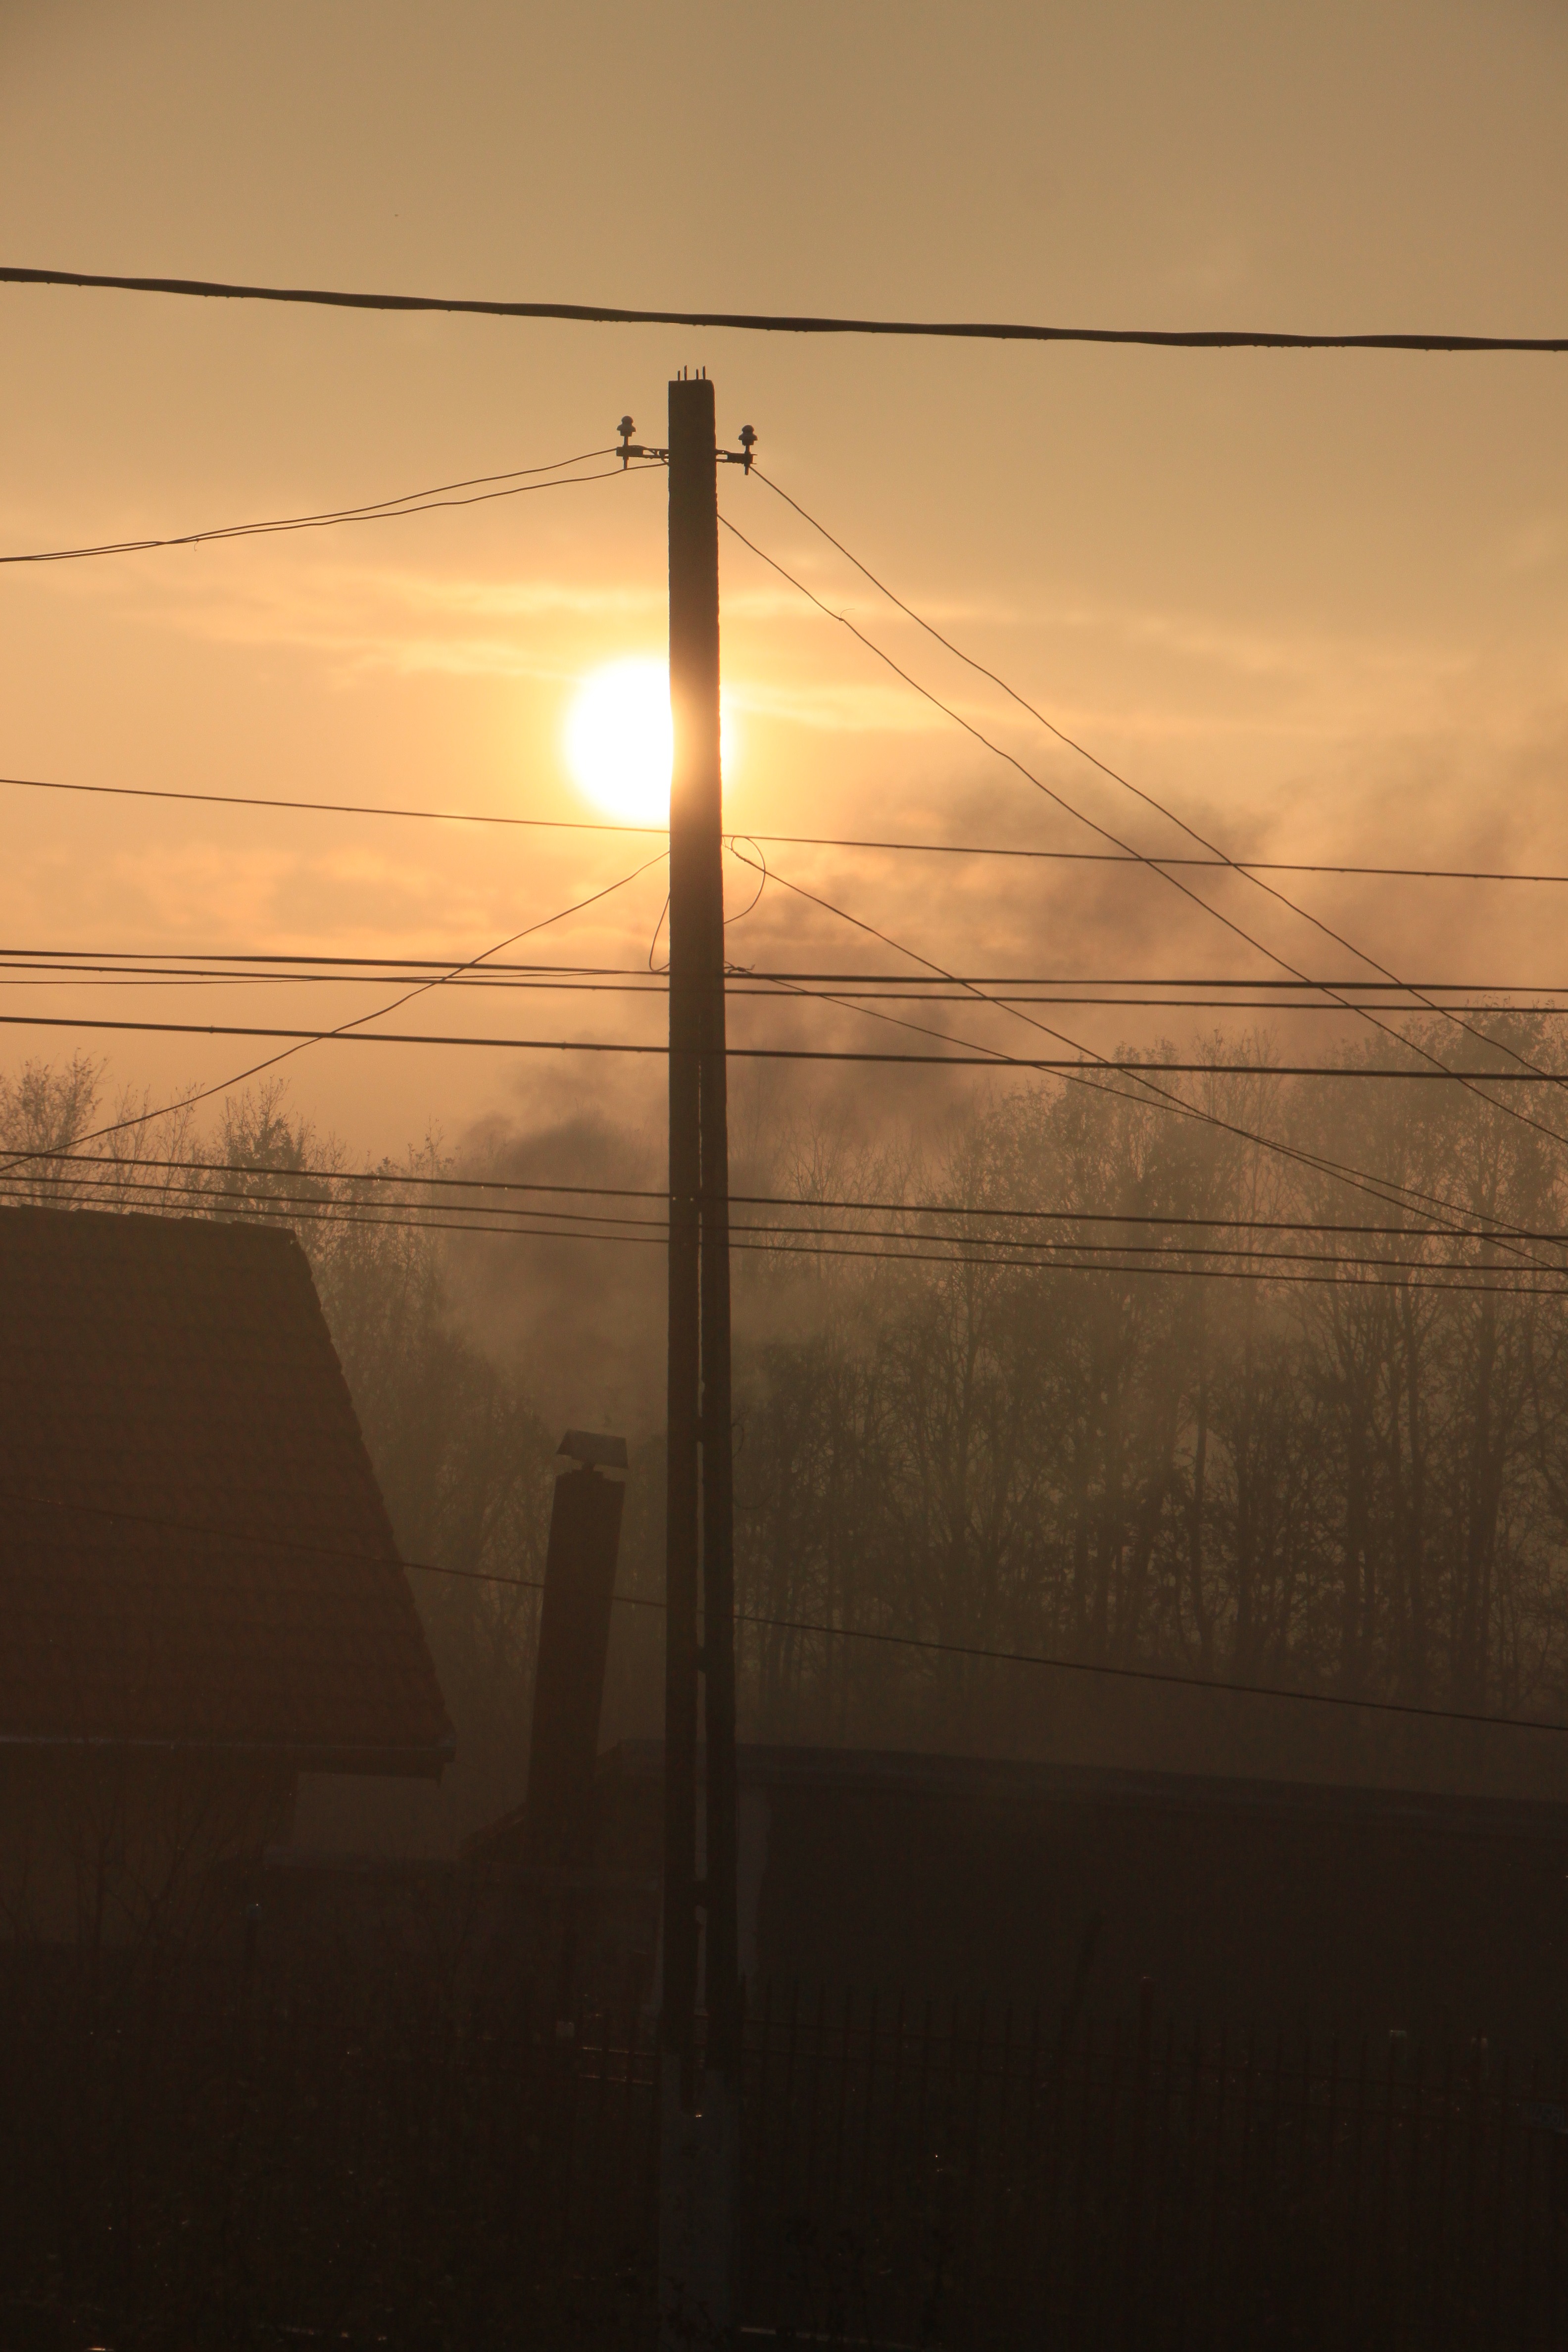
horizon, winter, light, cloud, sky, sun, fog, sunrise, sunset, mist, sunlight, morning, dawn, atmosphere, smoke, dusk, evening, line, reflection, chimney, darkness, street light, lighting, power, lines, shape, atmospheric phenomenon